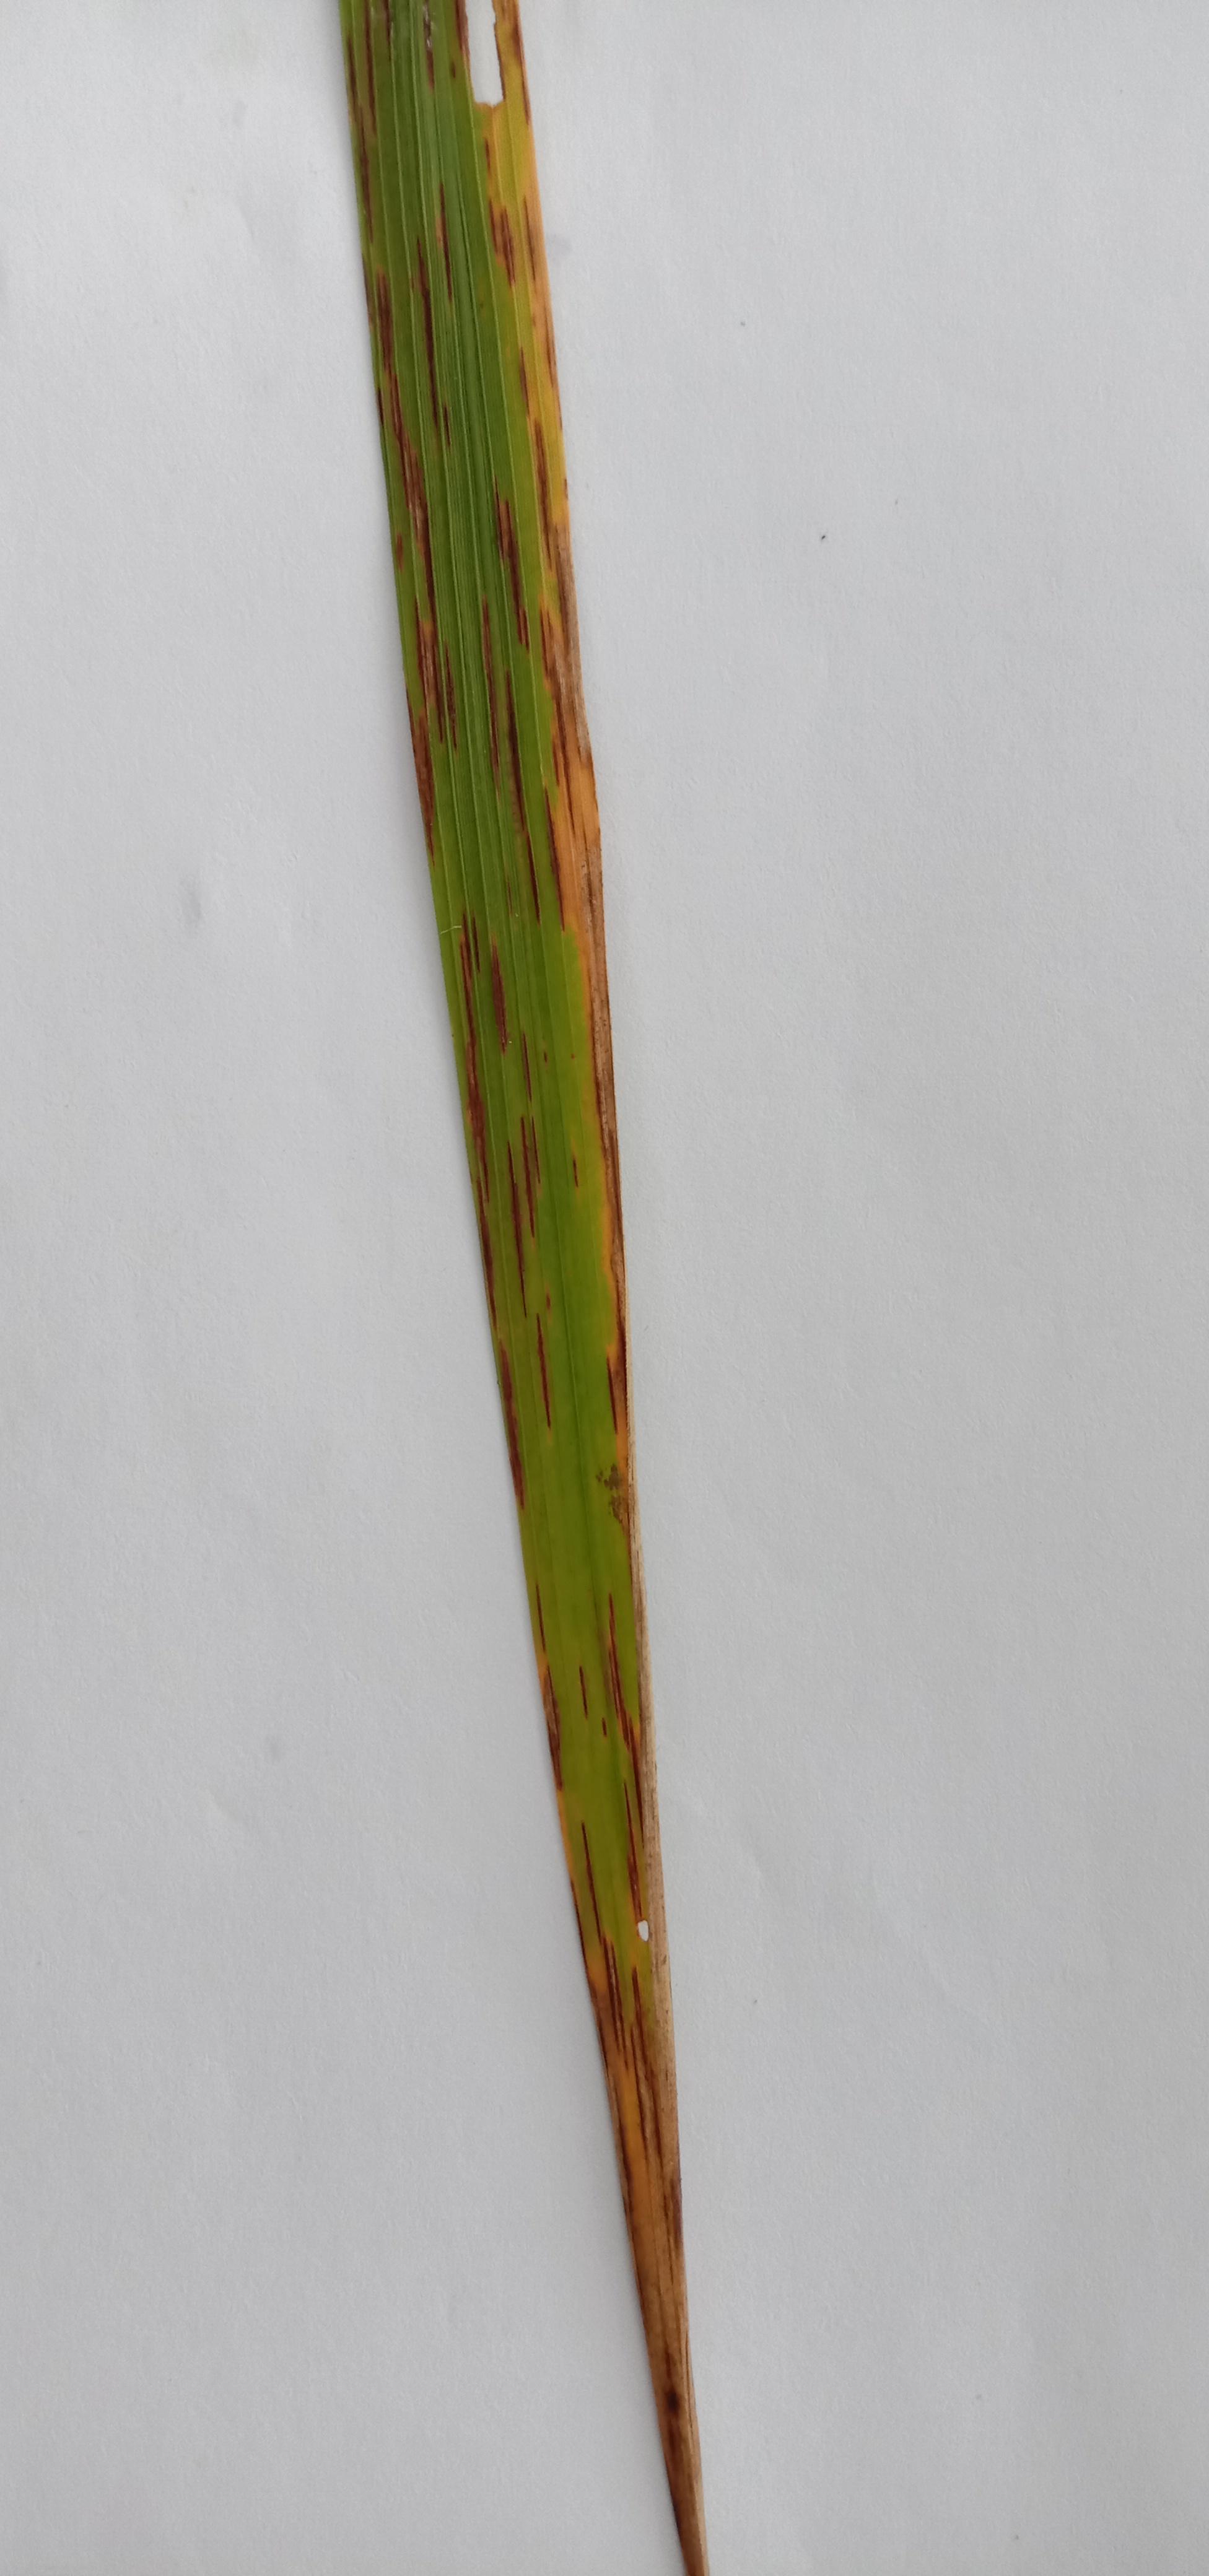
Label: Rice___Leaf_Blast